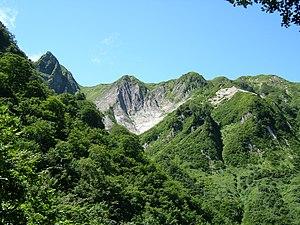
Les monts Kubiki sont un massif montagneux qui s'étend à travers les préfectures de Nagano et Niigata, sur l'île de Honshū au Japon.
Le mont Amakazari est une montagne du Japon située à la limite des deux préfectures de Niigata et Nagano. Il est classé parmi les 100 montagnes célèbres du Japon.
Le village d'Otari est un village du district de Kitaazumi, dans la préfecture de Nagano, au Japon.